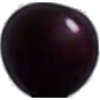
Label: cherry_wax_black